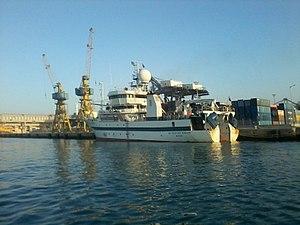
Navire scientifique DR. FRIDTJOF NANSEN à quai . Casablanca - Morocco - IMO: 9762716 Pavillon: Norway Genre du navire: Other Année de Construction: 2017